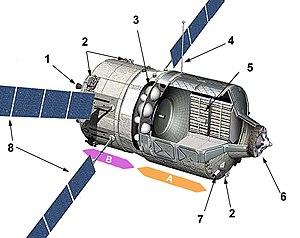
Schéma de l'ATV-2
Le véhicule automatique de transfert européen, ou ATV, est un vaisseau cargo spatial développé par l'Agence spatiale européenne pour ravitailler la Station spatiale internationale. Capable de s'amarrer automatiquement à la station comme les vaisseaux russes Progress-M, ce vaisseau cargo peut transporter environ 7,7 tonnes de fret. Il a la capacité de ravitailler la station en consommables, de transporter les pièces de rechange destinées à l'intérieur de la station lorsqu'elles sont compatibles avec le gabarit des écoutilles russes. Ses propulseurs et la réserve de carburant dont il dispose lui permettent de rehausser l'orbite de la station dégradée par la traînée de l'atmosphère résiduelle.